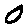
Label: 0